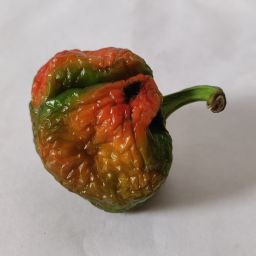
Crop: Bell Pepper
Quality: Damaged